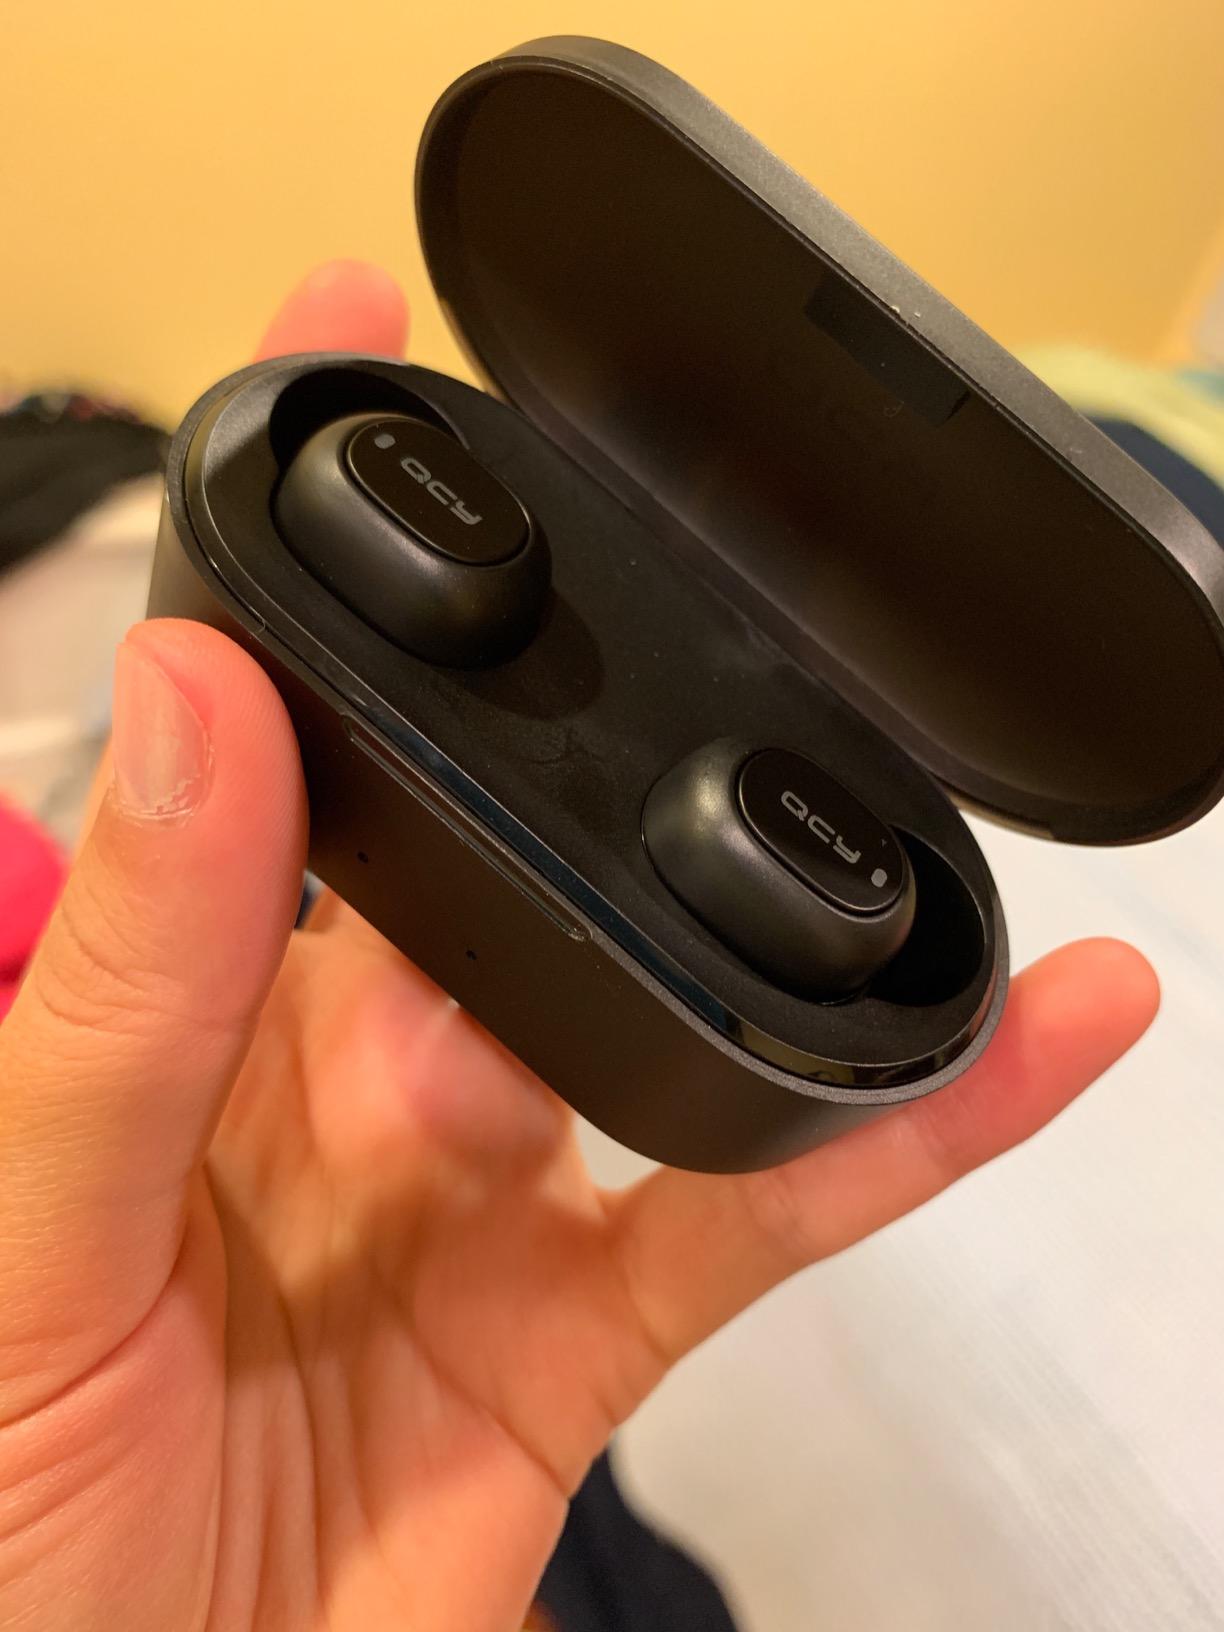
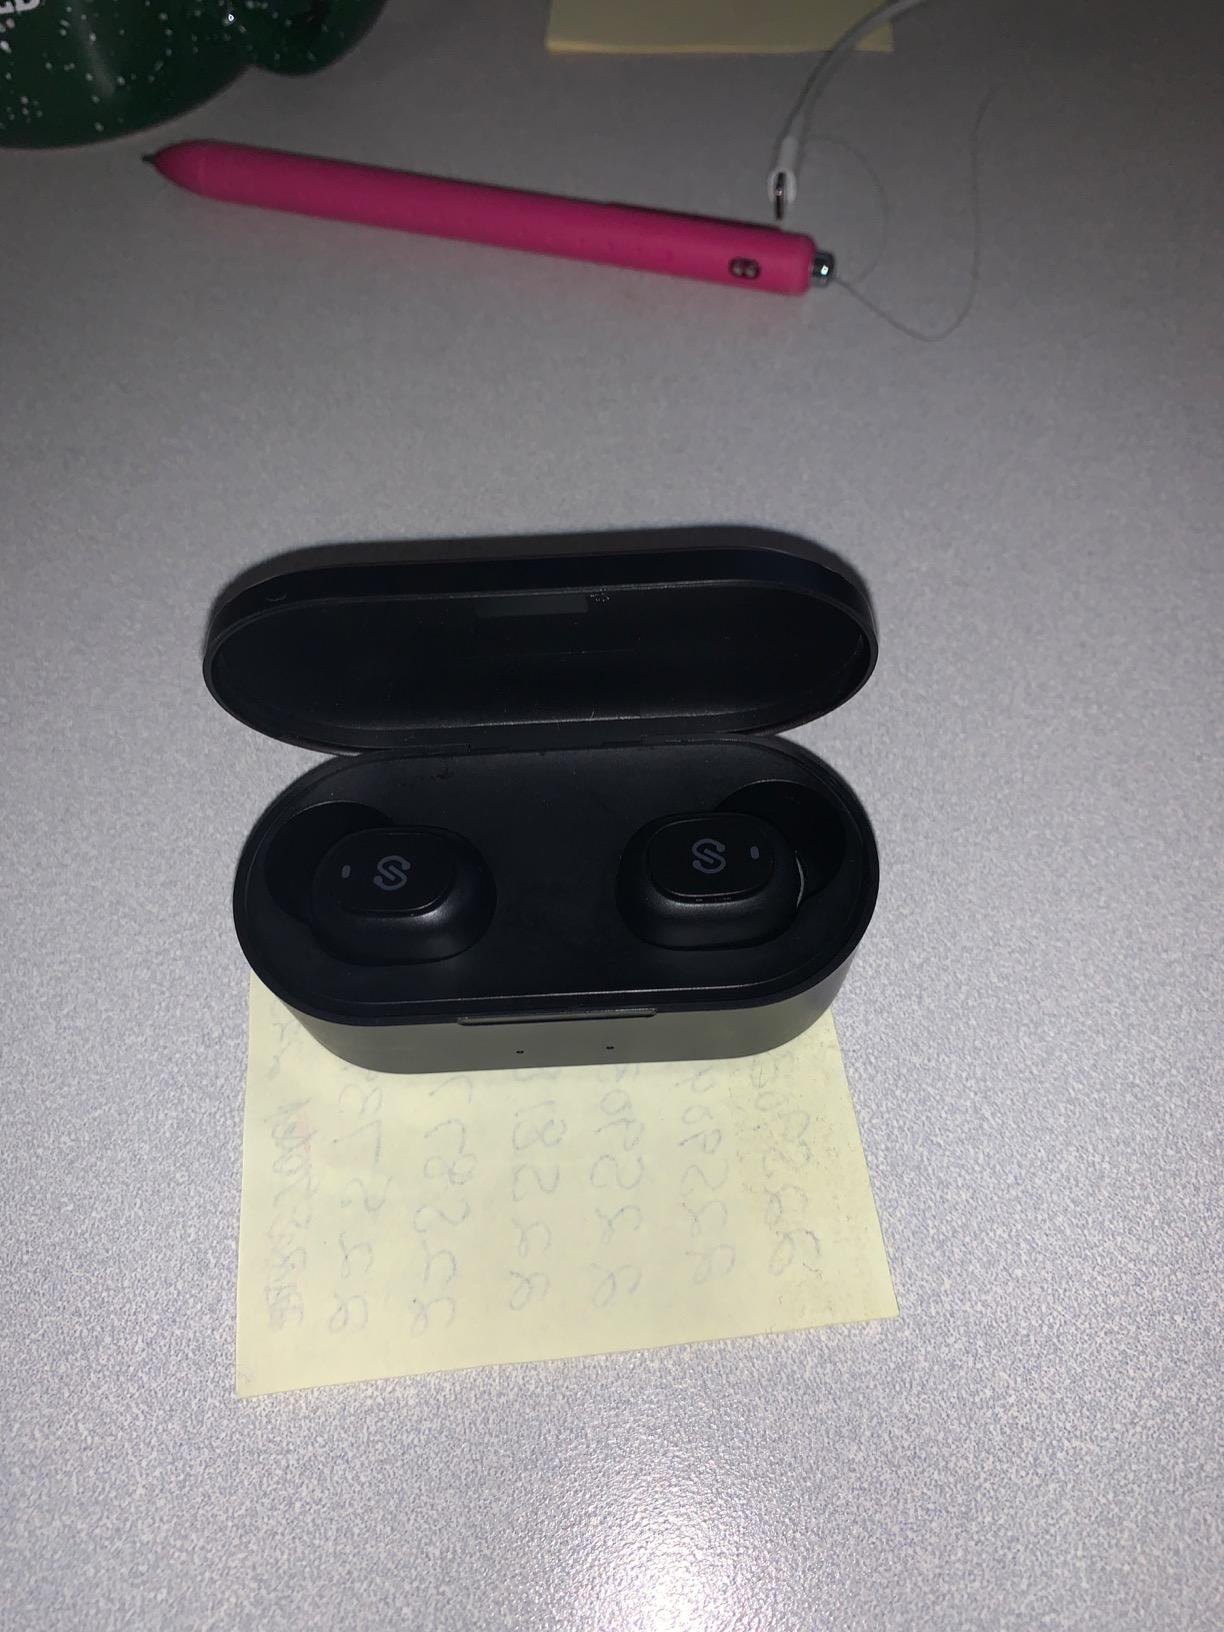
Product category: earbuds
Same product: no